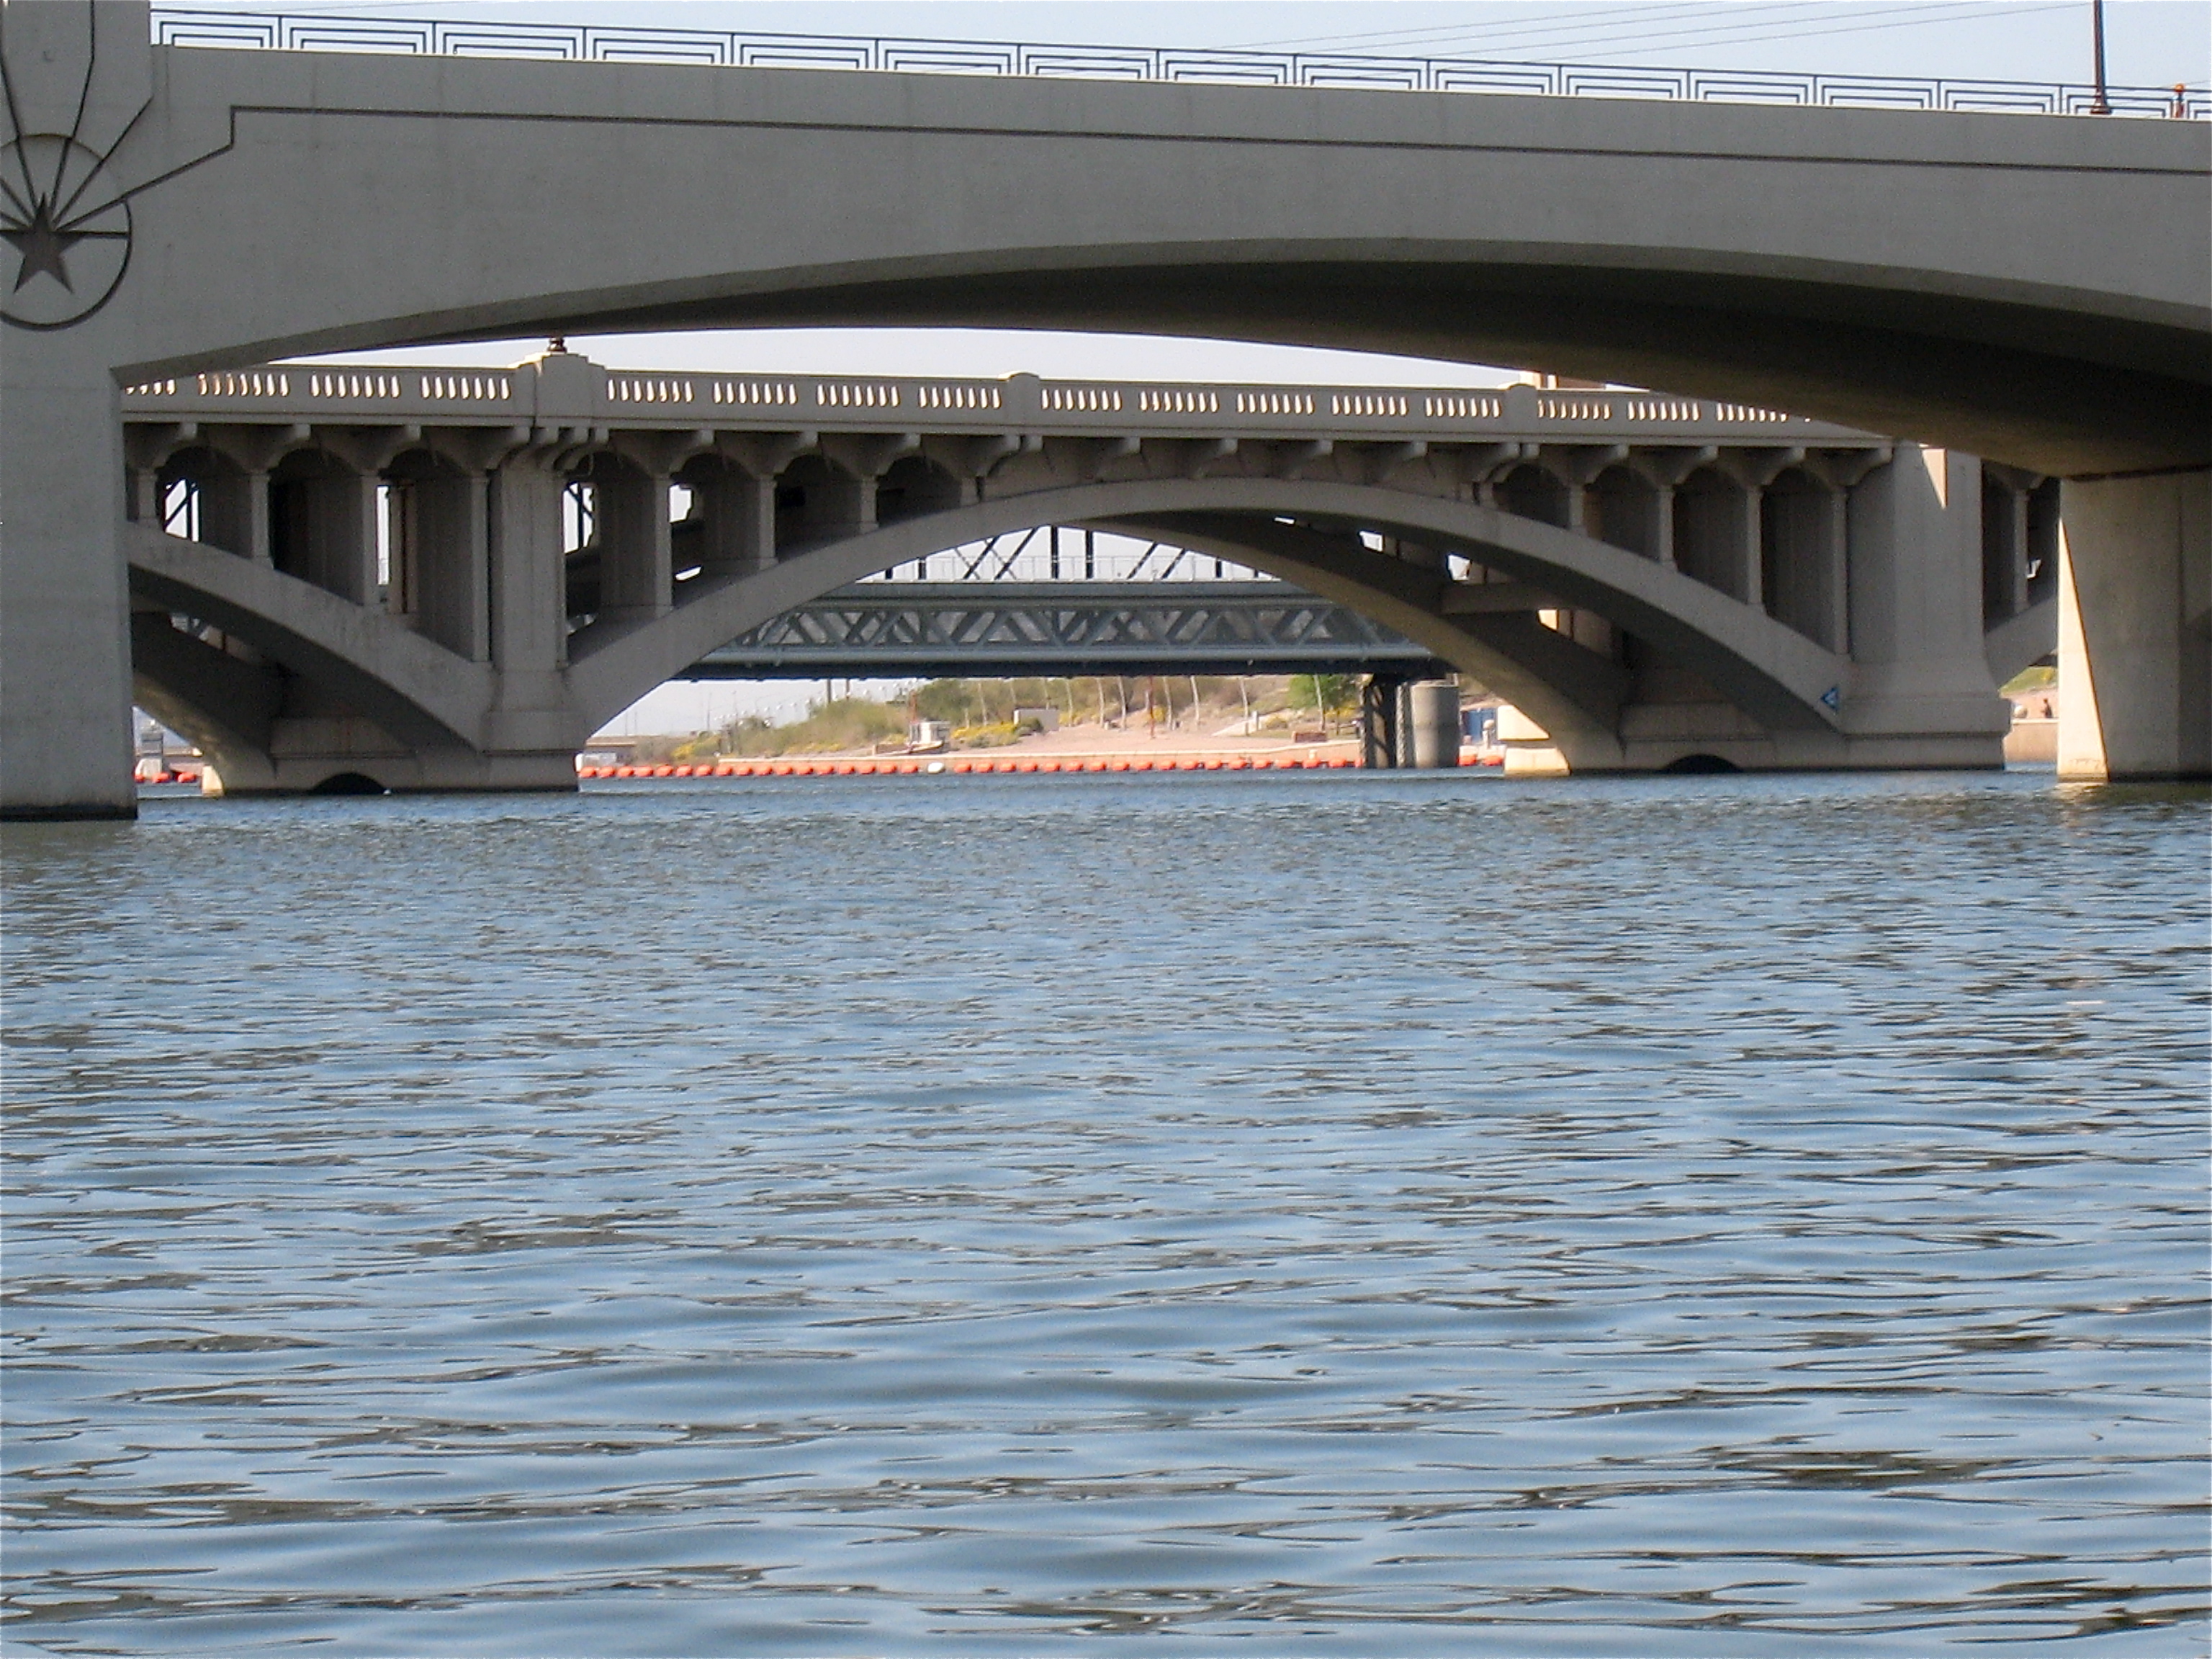
boat, bridge, vehicle, kayak, tempe, arch bridge